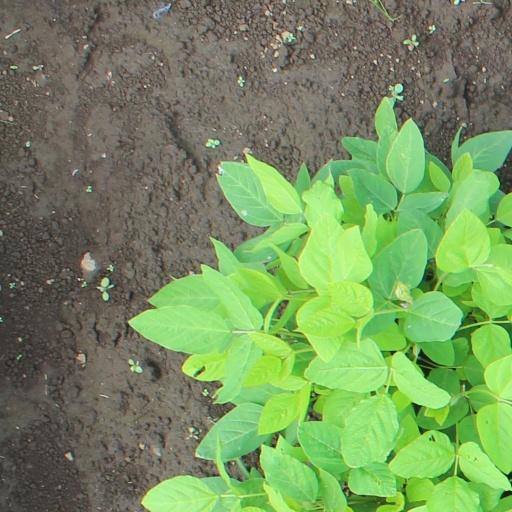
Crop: soybean